Pterostylis metcalfei

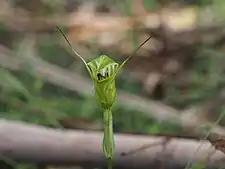
Front view

Pterostylis metcalfei, commonly known as Metcalfe's greenhood, or Ebor greenhood is a species of orchid that is endemic to the Northern Tablelands of New South Wales. As with similar greenhoods, the flowering plants differ from those which are not flowering. The non-flowering plants have a rosette of leaves flat on the ground but the flowering plants have a single flower with leaves on the flowering spike. This greenhood has a dark green and white striped flower and is known from only three locations. It is listed as an endangered species.